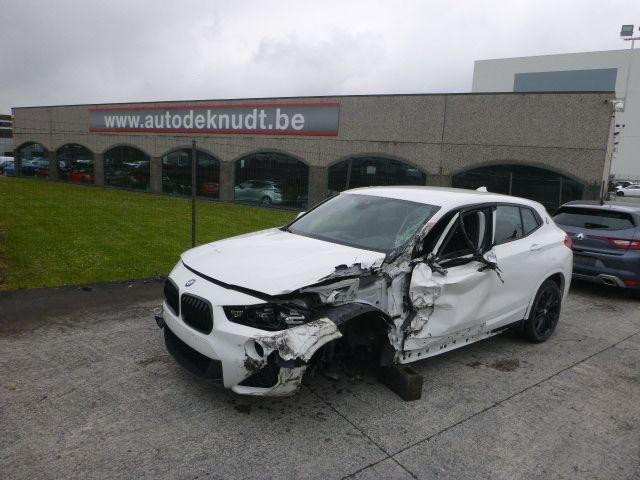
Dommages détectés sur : pare-choc avant, feu avant gauche, capot, pare-brise avant, aile avant gauche, porte avant gauche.
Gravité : majeur